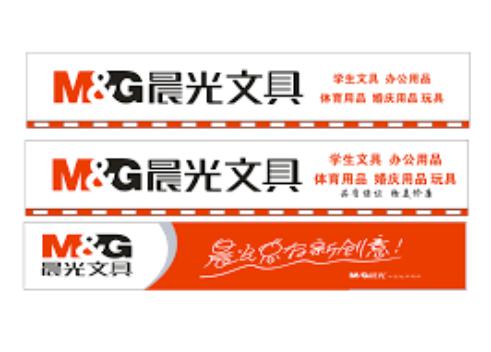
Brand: m&g
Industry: Necessities